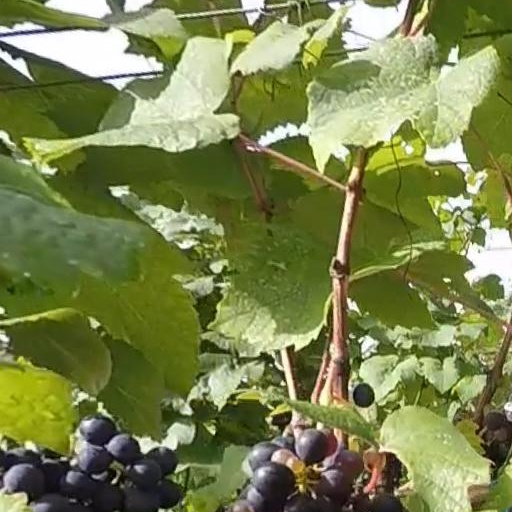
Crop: grape